Plymouth Historic District (Plymouth, New Hampshire)

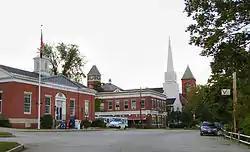
US Post Office building and Pemigewasset National Bank building

The Plymouth Historic District encompasses a cluster of five civic buildings (of which four contribute to the district's significance) and the town common of Plymouth, New Hampshire, United States. The buildings are arrayed on the west side of Plymouth's town common, laid out not long after the town's settlement in 1763. The district includes the town hall/court house, the Pemigewasset National Bank building, and the US Post Office building, as well as the Old Grafton County Courthouse (now a local history museum). The Plymouth Congregation Church also falls within the district bounds, but is not considered contributing. The district was listed on the National Register of Historic Places in 1986.